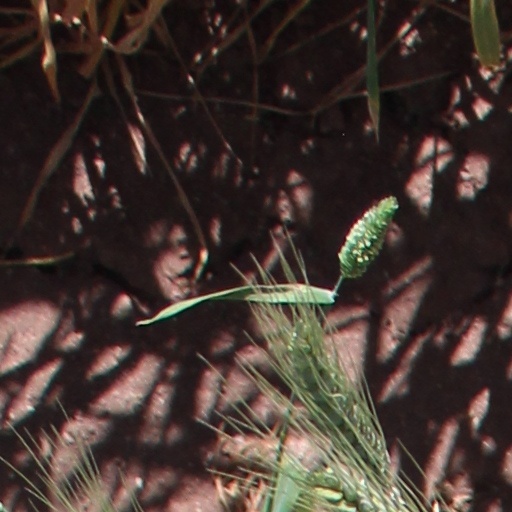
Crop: wheat